District magistrate

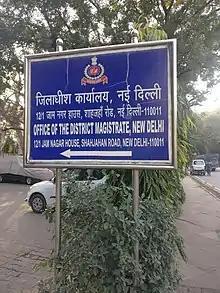
A bilingual signboard of District Magistrate (DM) office in New Delhi

The different names of the office are a legacy of the varying administration systems in British India. While the powers exercised by the officer were mostly the same throughout the country, the preferred name often reflected his primary role in the particular province. In the Bengal Presidency, the post was called District Magistrate and Collector whereas in the Bombay Presidency and Central Provinces, it was known simply as the District Collector even though he was also the District Magistrate. In the Madras Presidency, it was often known simply as Collector.